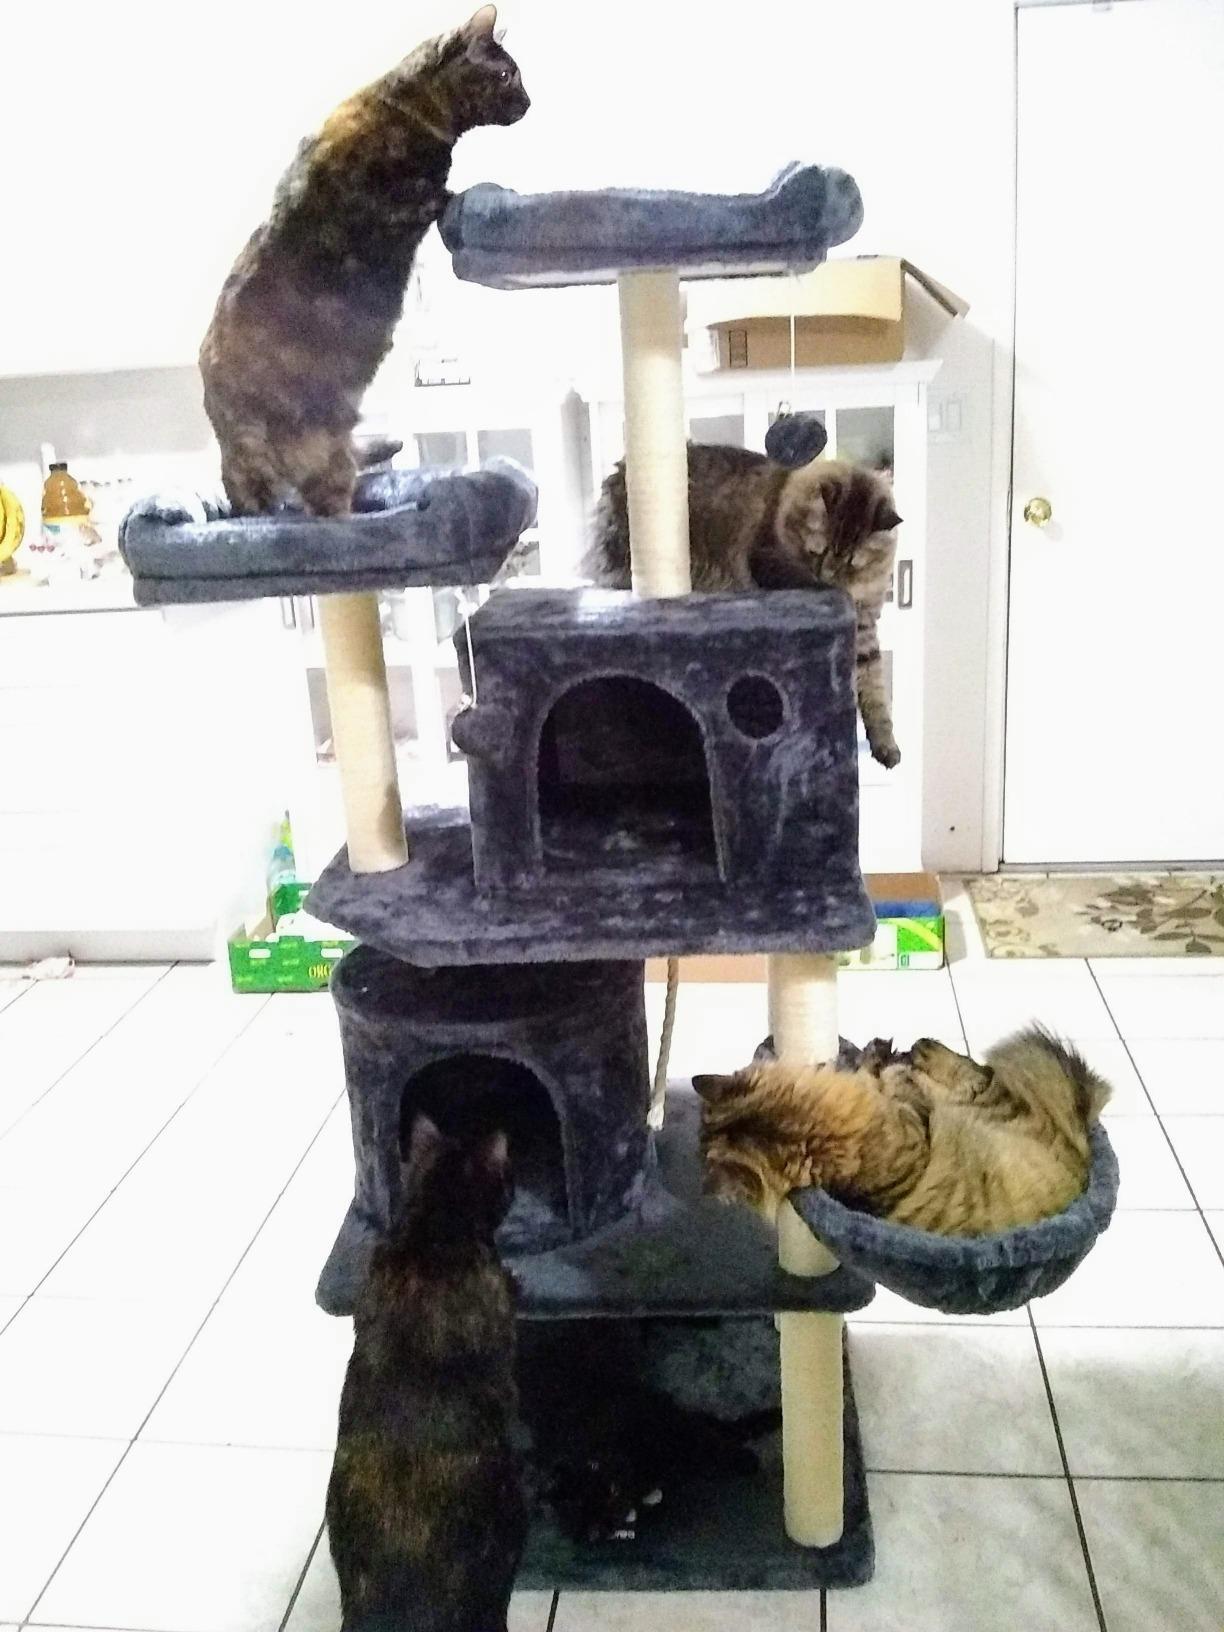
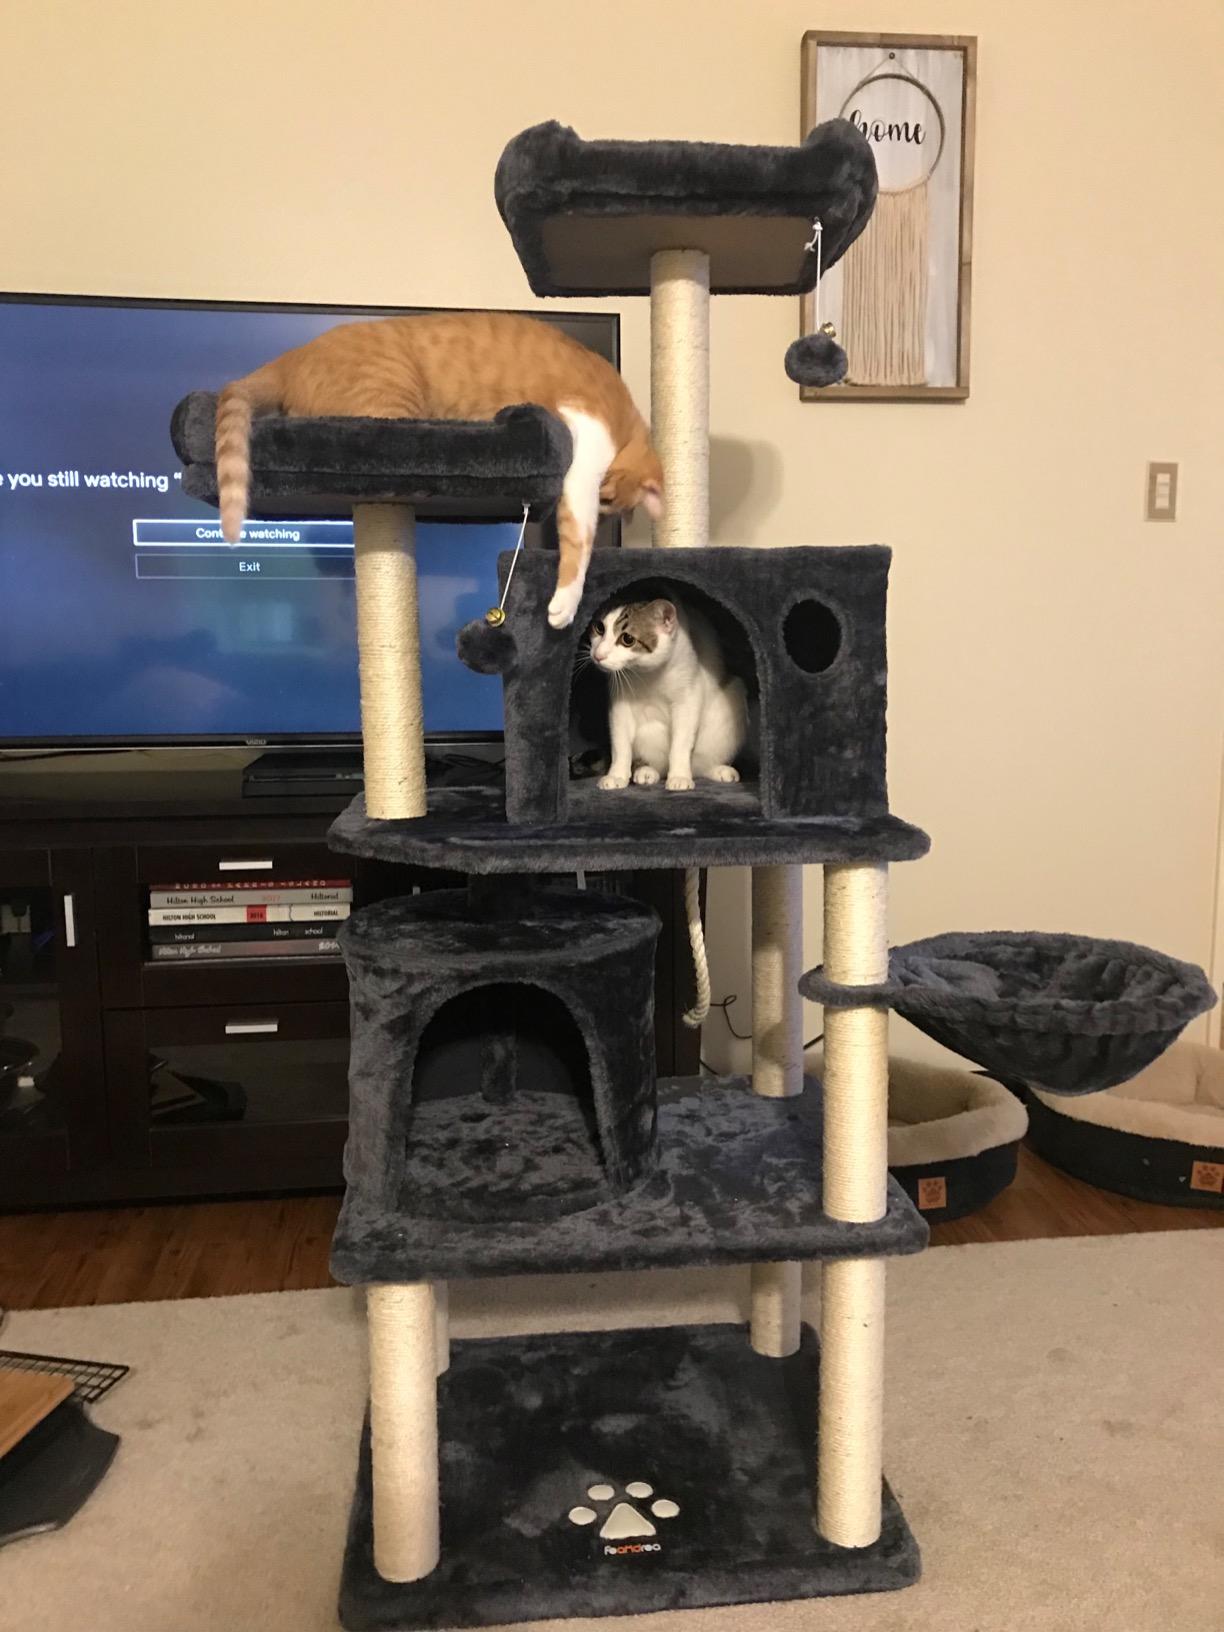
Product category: items_cat tree
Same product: yes